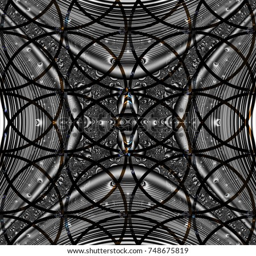
fractal 3d illustration of the letter x in white and black colors .